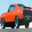
Label: automobile